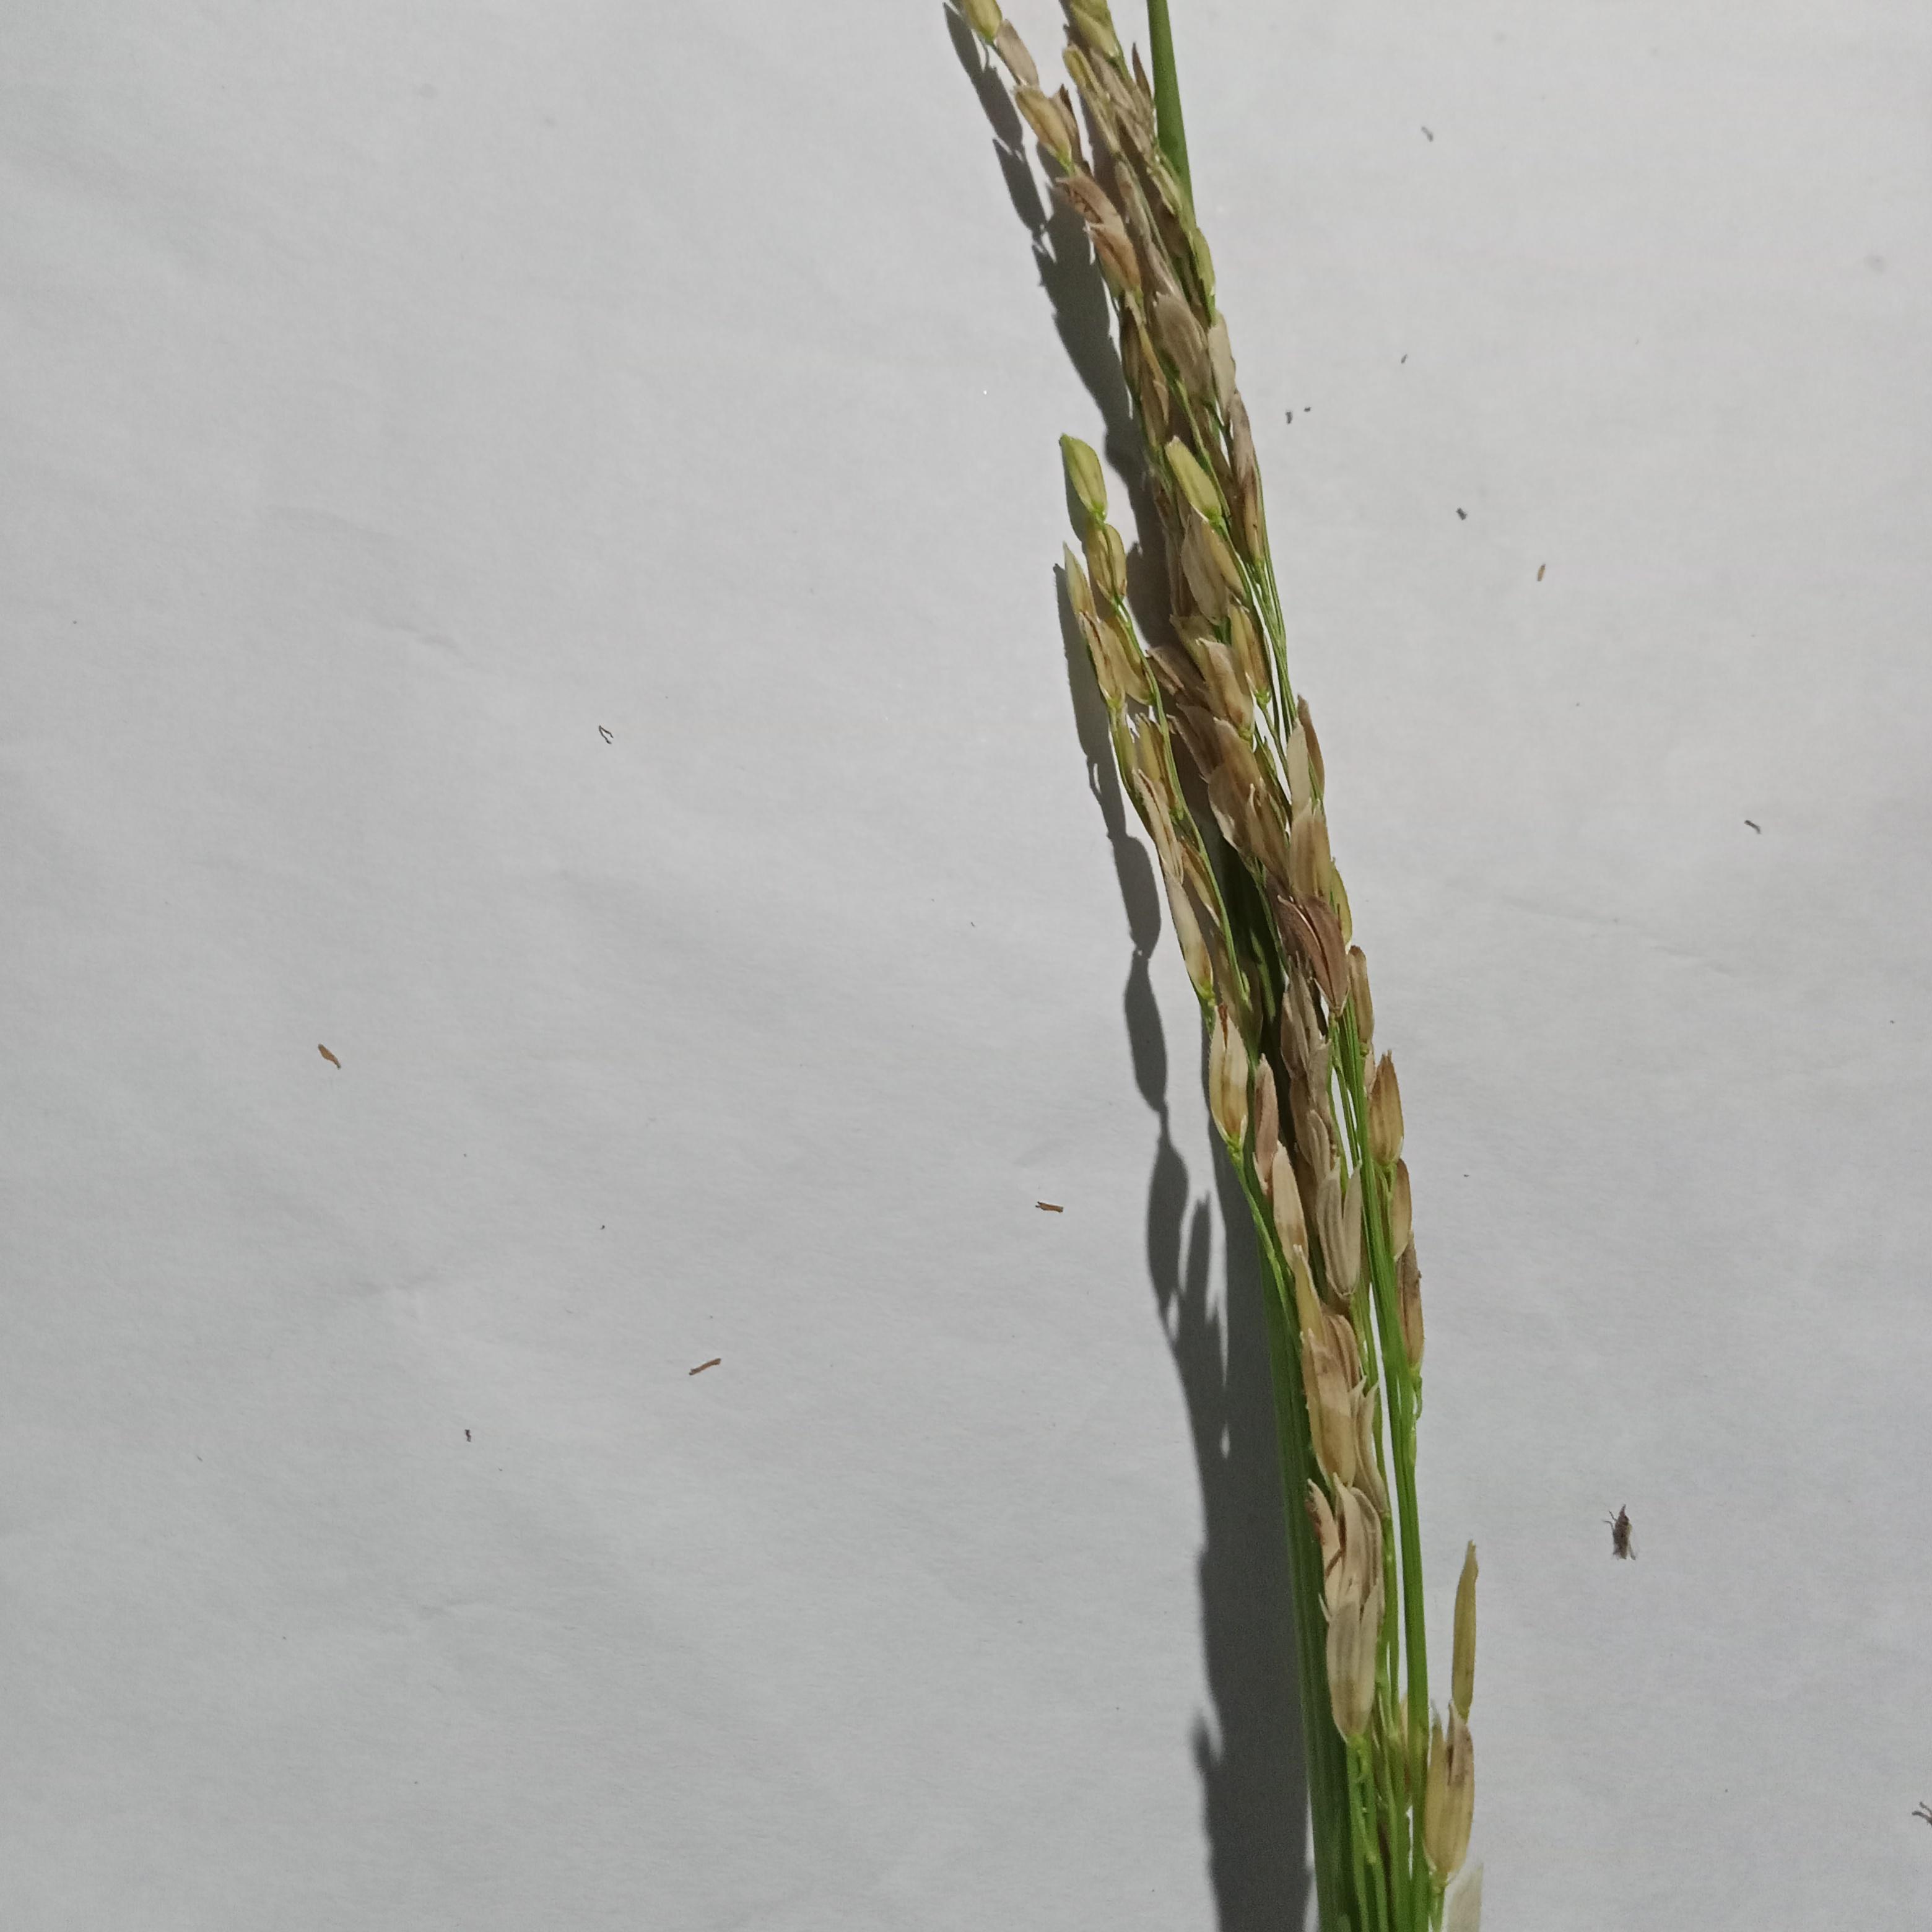
Label: Rice___Neck_Blast